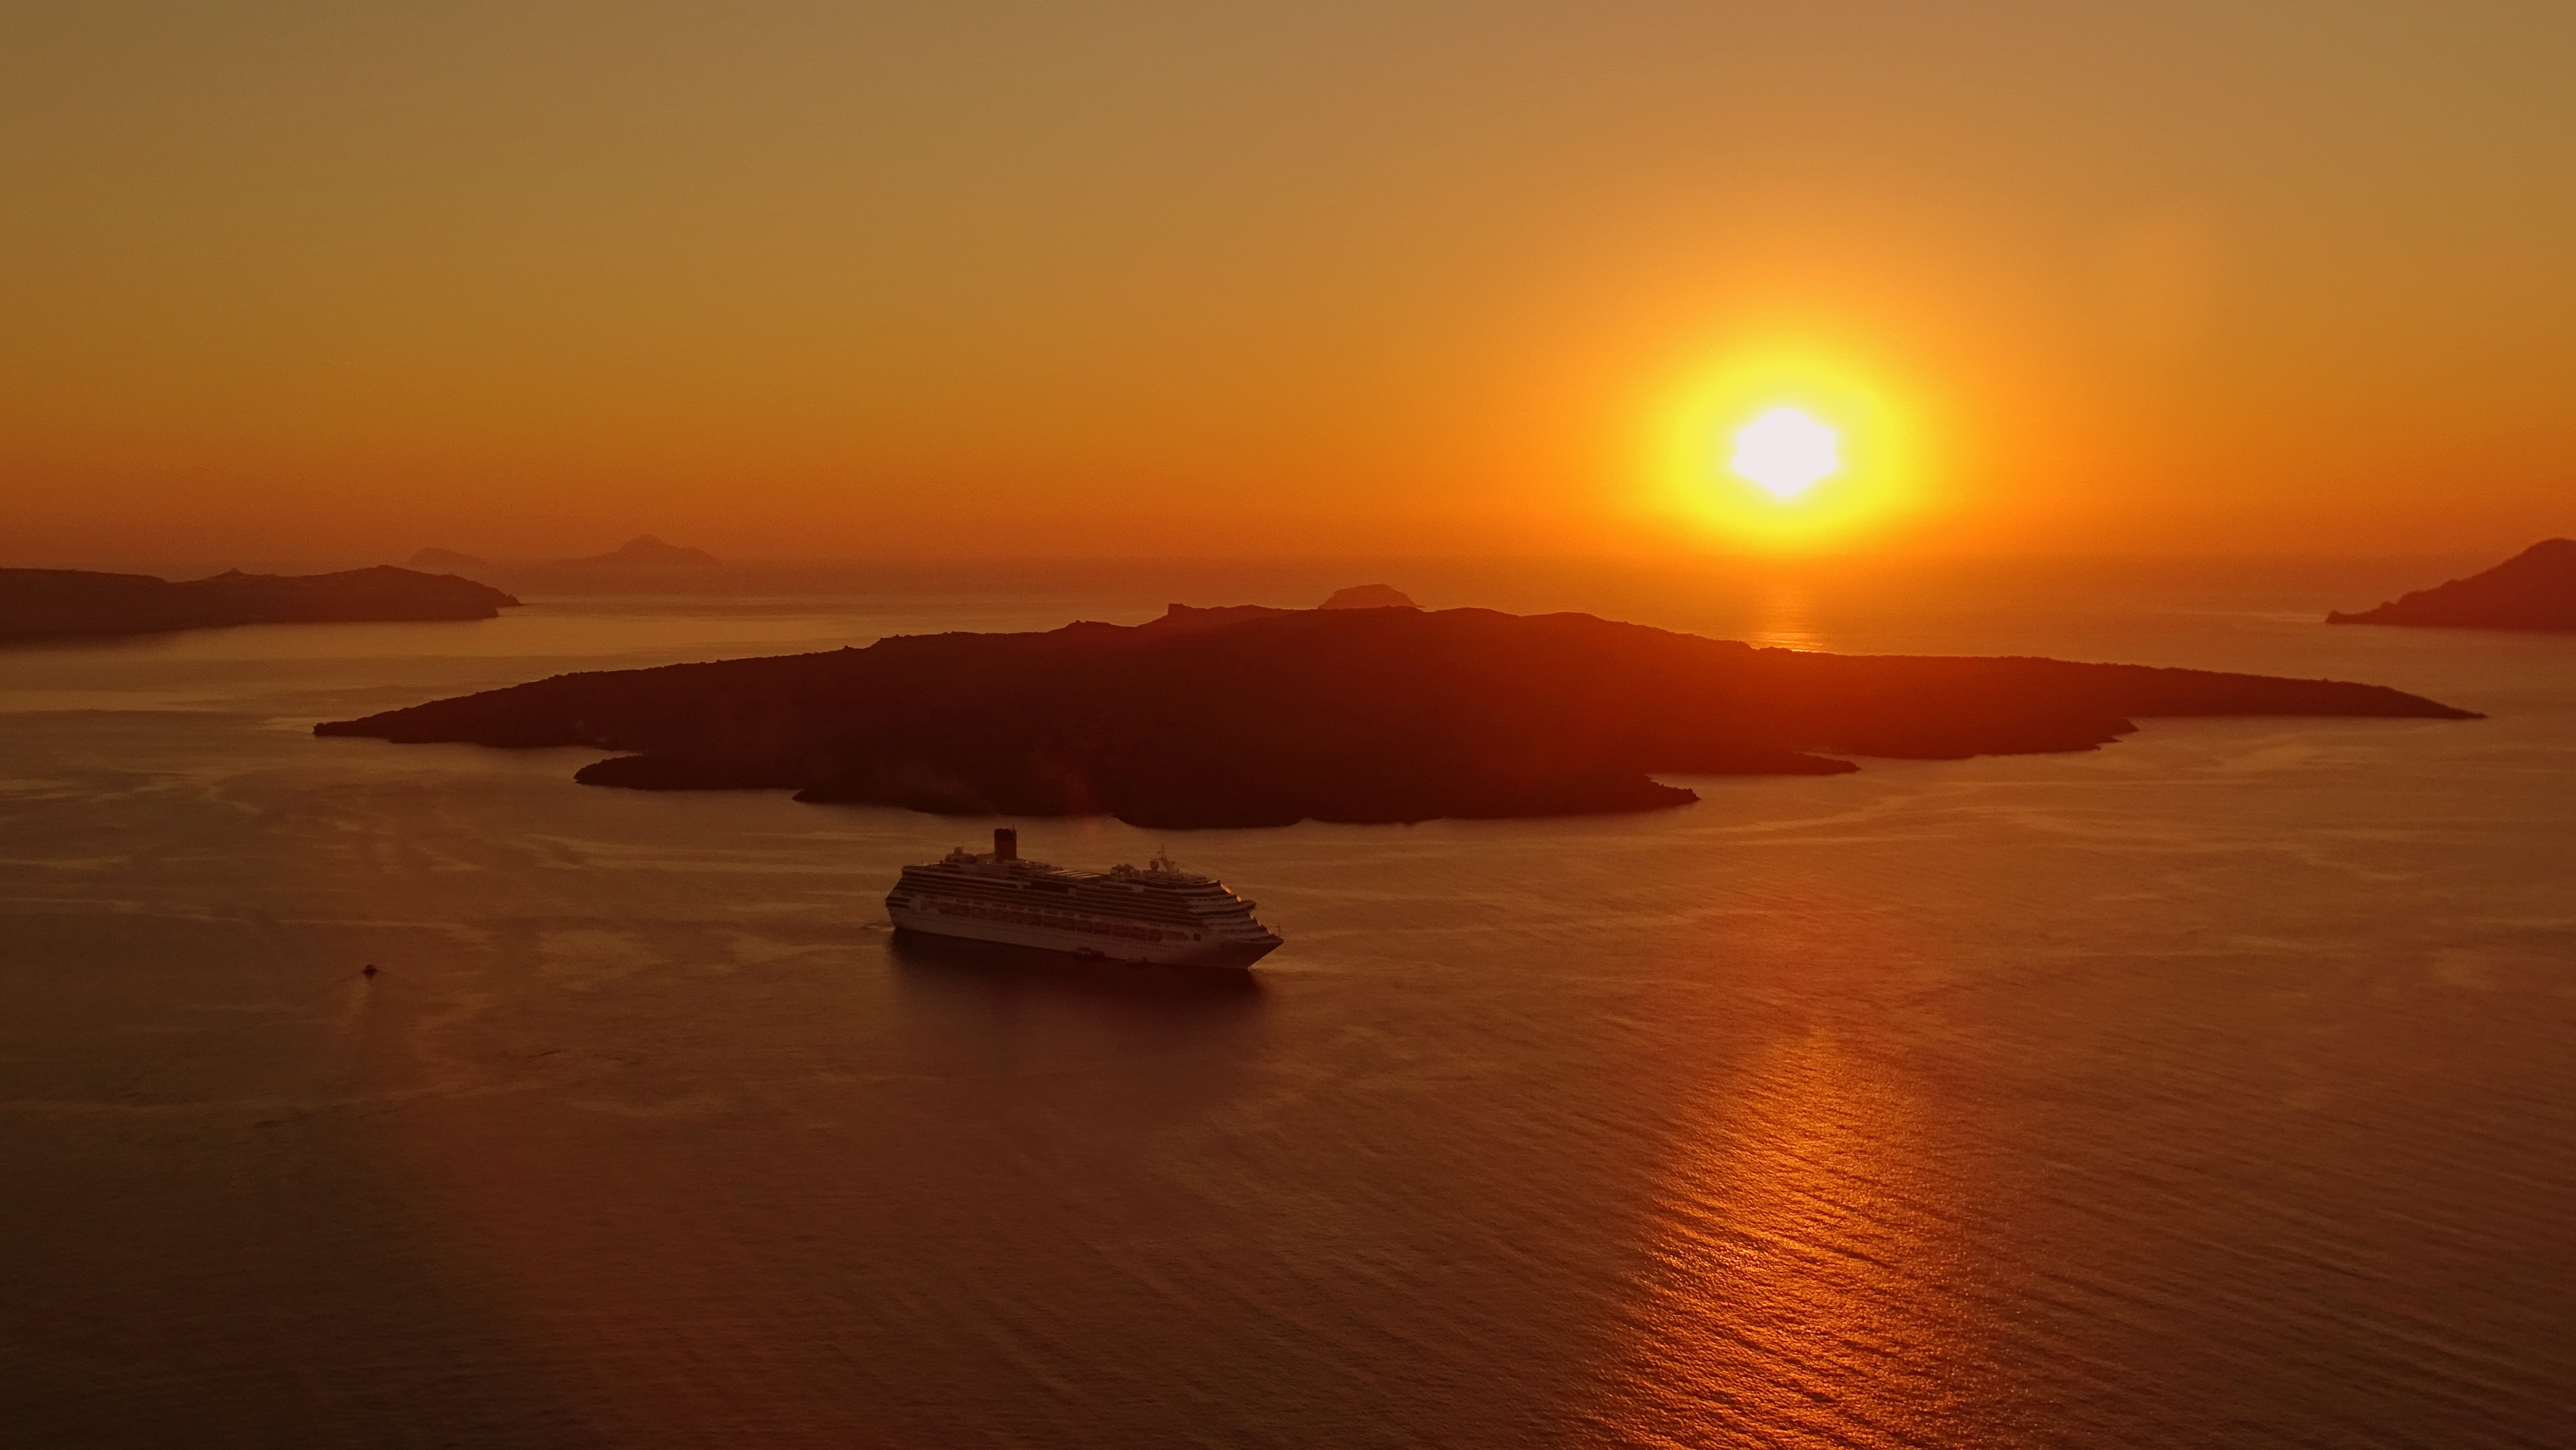
landscape, sea, coast, ocean, horizon, architecture, sun, sunrise, sunset, morning, old, dawn, dusk, evening, holiday, bay, island, church, tourism, cruise, santorini, boats, outlook, greece, mood, afterglow, natural environment